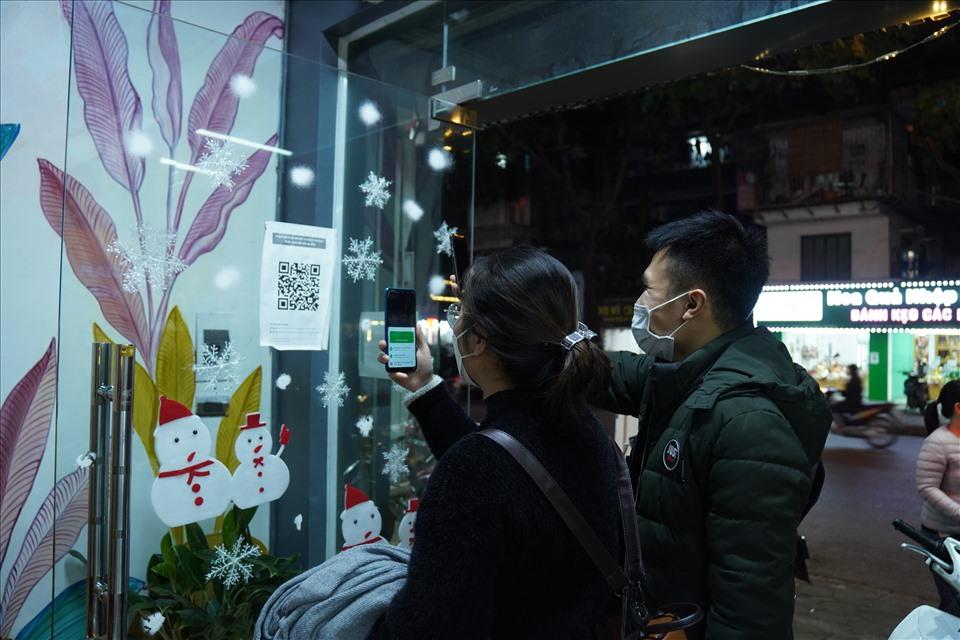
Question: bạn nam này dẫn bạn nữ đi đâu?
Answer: bạn nam này dẫn bạn nữ đi vào trong một cửa hàng